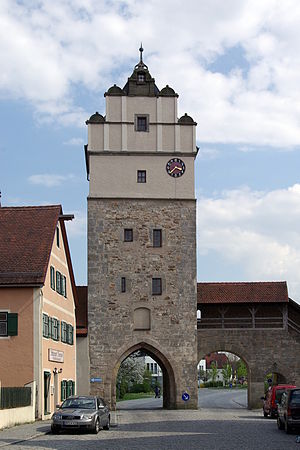
Dinkelsbühl
Nördlinger Tor og den gamle bymølle
Dinkelsbühl er en by i Landkreis Ansbach i i Regierungsbezirk Mittelfranken i den tyske delstat Bayern. Byen er på grund af sin velbevarede senmiddelalderlige bymidte og bymur, en betydningsfuld turistby på den Romantische Straße.